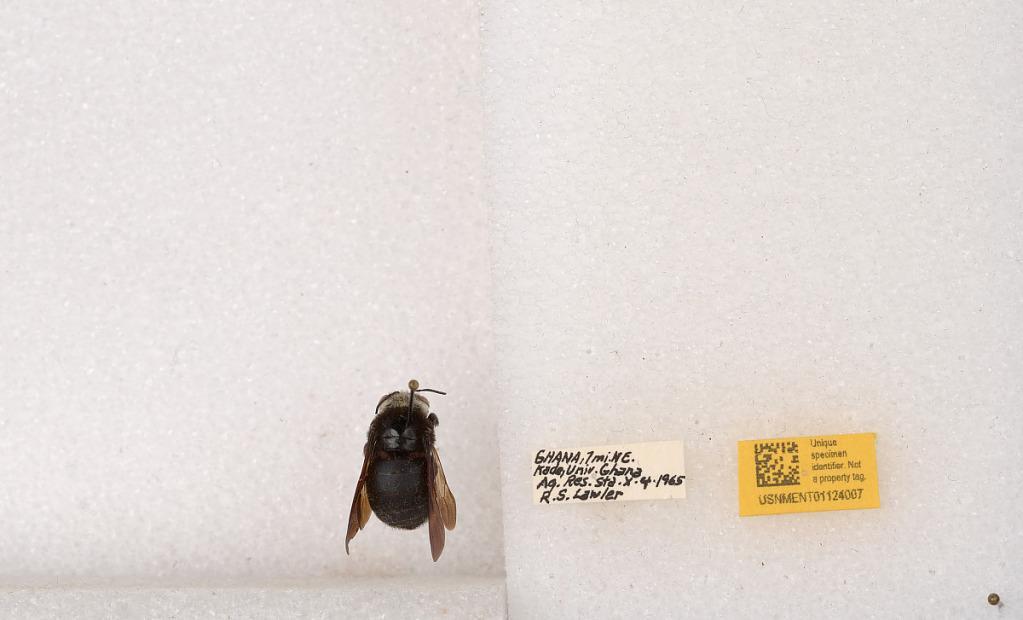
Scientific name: Xylocopa (Koptortosoma) albiceps Fabricius
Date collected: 1965-10-4
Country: Ghana
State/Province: Eastern
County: Kwaebibirem
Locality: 1 mi. NE Kade, Univ. Ag. Res. Sta
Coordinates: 6.0948, -0.8333